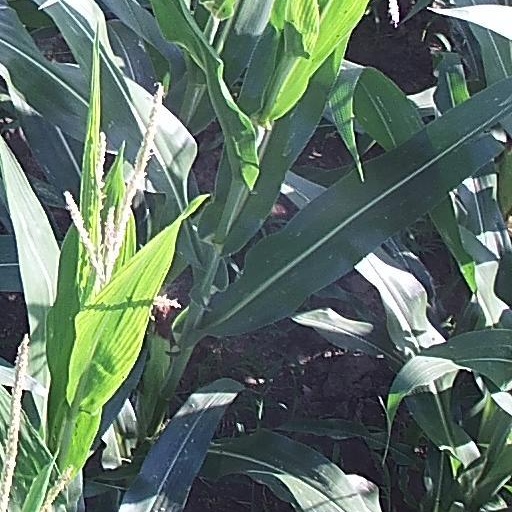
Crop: maize; corn